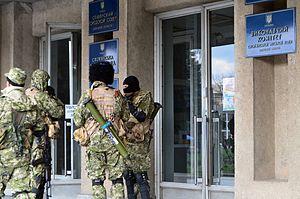
Le siège de Sloviansk est un siège qui a eu lieu du 12 avril au 5 juillet 2014 à Sloviansk, situé à l'est de l'Ukraine, ainsi que dans ses environs, jusqu'à Kramatorsk.
La guerre du Donbass est un conflit armé actuellement en cours ayant commencé en 2014 lors de la crise ukrainienne et se déroulant à l'Est de l'Ukraine.